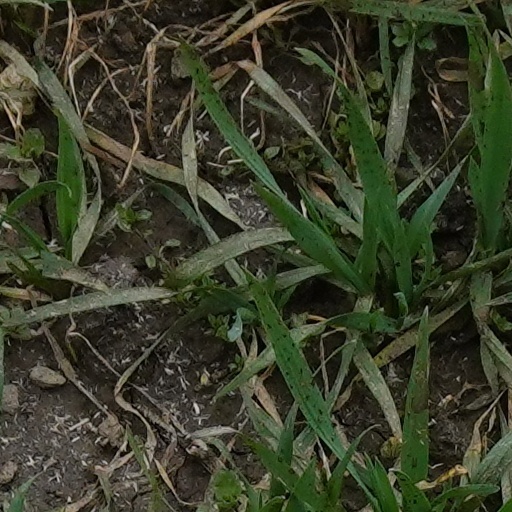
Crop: wheat